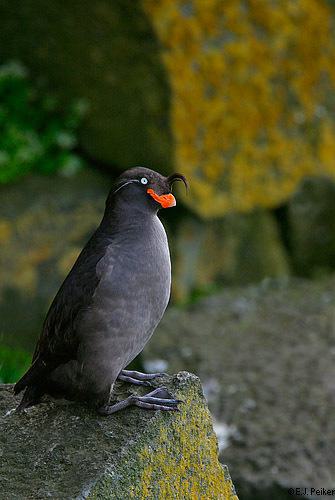
A photo of a crested auklet